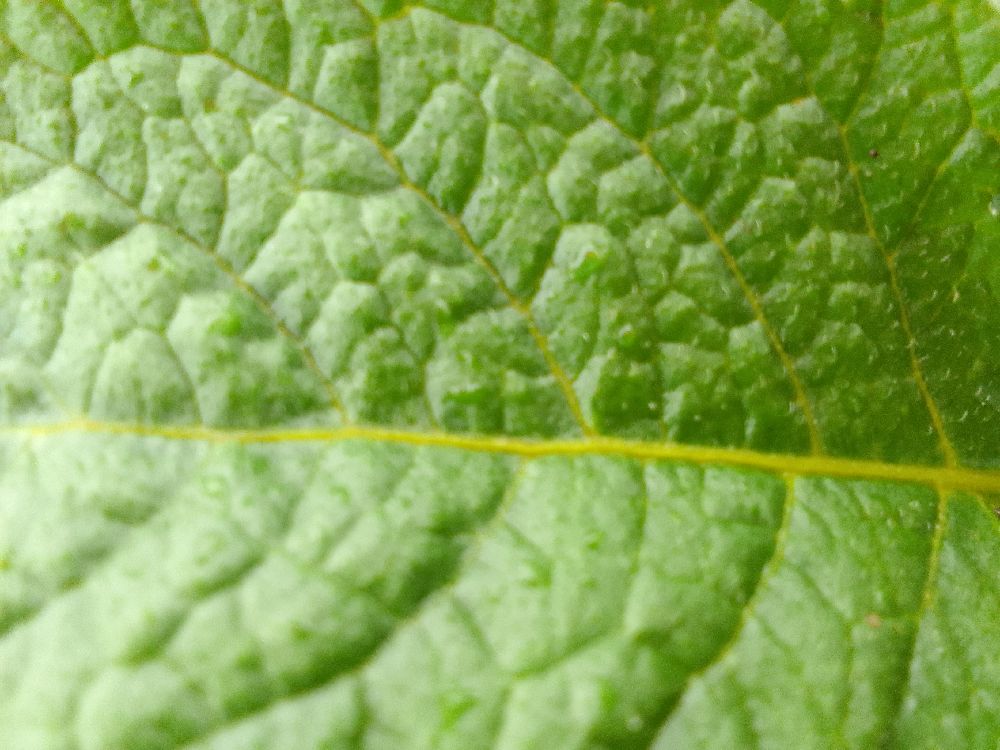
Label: Healthy